Paul Stastny

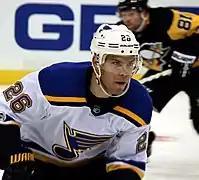
Stastny with the St. Louis Blues in October 2017

Unable to agree a new contract with the Avalanche, Stastny entered free agency for the first time in his career and, on July 1, 2014, he signed a four-year, $28 million contract with the St. Louis Blues, his hometown club and Avalanche divisional rivals. Upon signing Stastny, Blues' general manager Doug Armstrong said he envisioned using their new player as one of the "top-two centers to compete in the deep Western Conference." Stastny played three games with the Blues, recording one goal and three assists, before suffering an upper-body injury during a game against the Arizona Coyotes. He was activated off injured reserve on November 6, having missed eight games. While he was injured, Stastny was replaced on the second line by Jori Lehterä and was relegated to the third line center role on his return. Consequently, his production in St. Louis fell short of his previous production in Colorado and he averaged 0.655 points per game through 58 games that season.